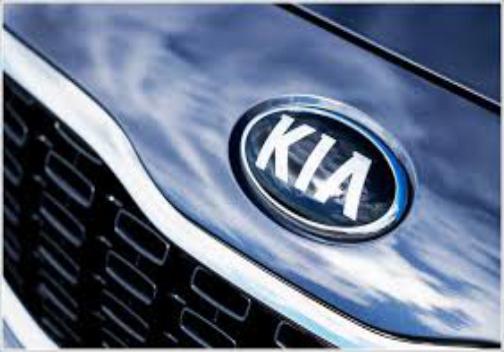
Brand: kia da
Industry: Transportation